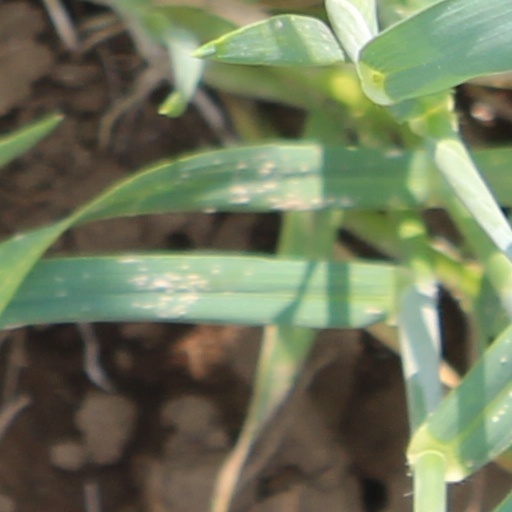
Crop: wheat